Wolfsschlucht II

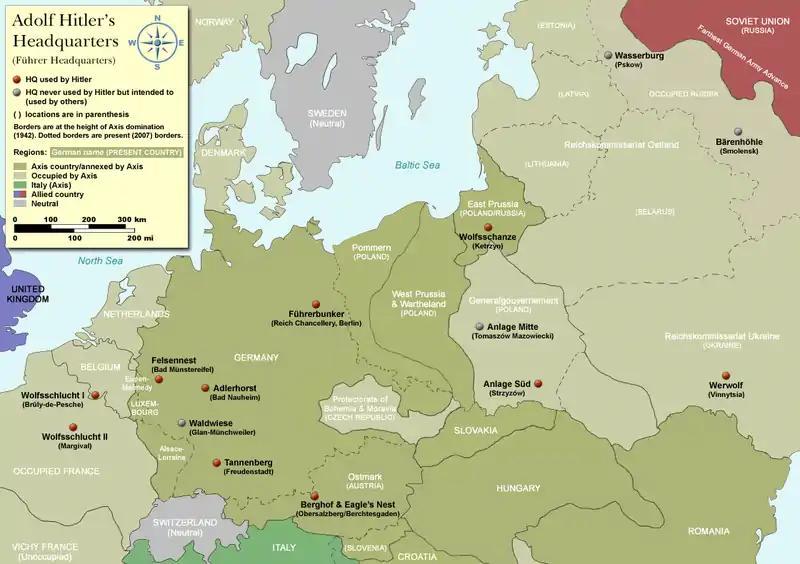
Map of FHQ Wolfsschlucht II location in Europe

"Führerhauptquartier" Wolfsschlucht II (English: "Wolf Canyon") or W2 was the codename used for one of Adolf Hitler's World War II Western Front military headquarters located in Margival, 10 km northeast of Soissons in the department of Aisne in France. It was one of many Führer Headquarters throughout Europe but was used only once by Adolf Hitler, June 16 and 17, 1944 for a meeting with Field Marshals Erwin Rommel and Gerd von Rundstedt about the Normandy Front.